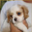
Label: dog